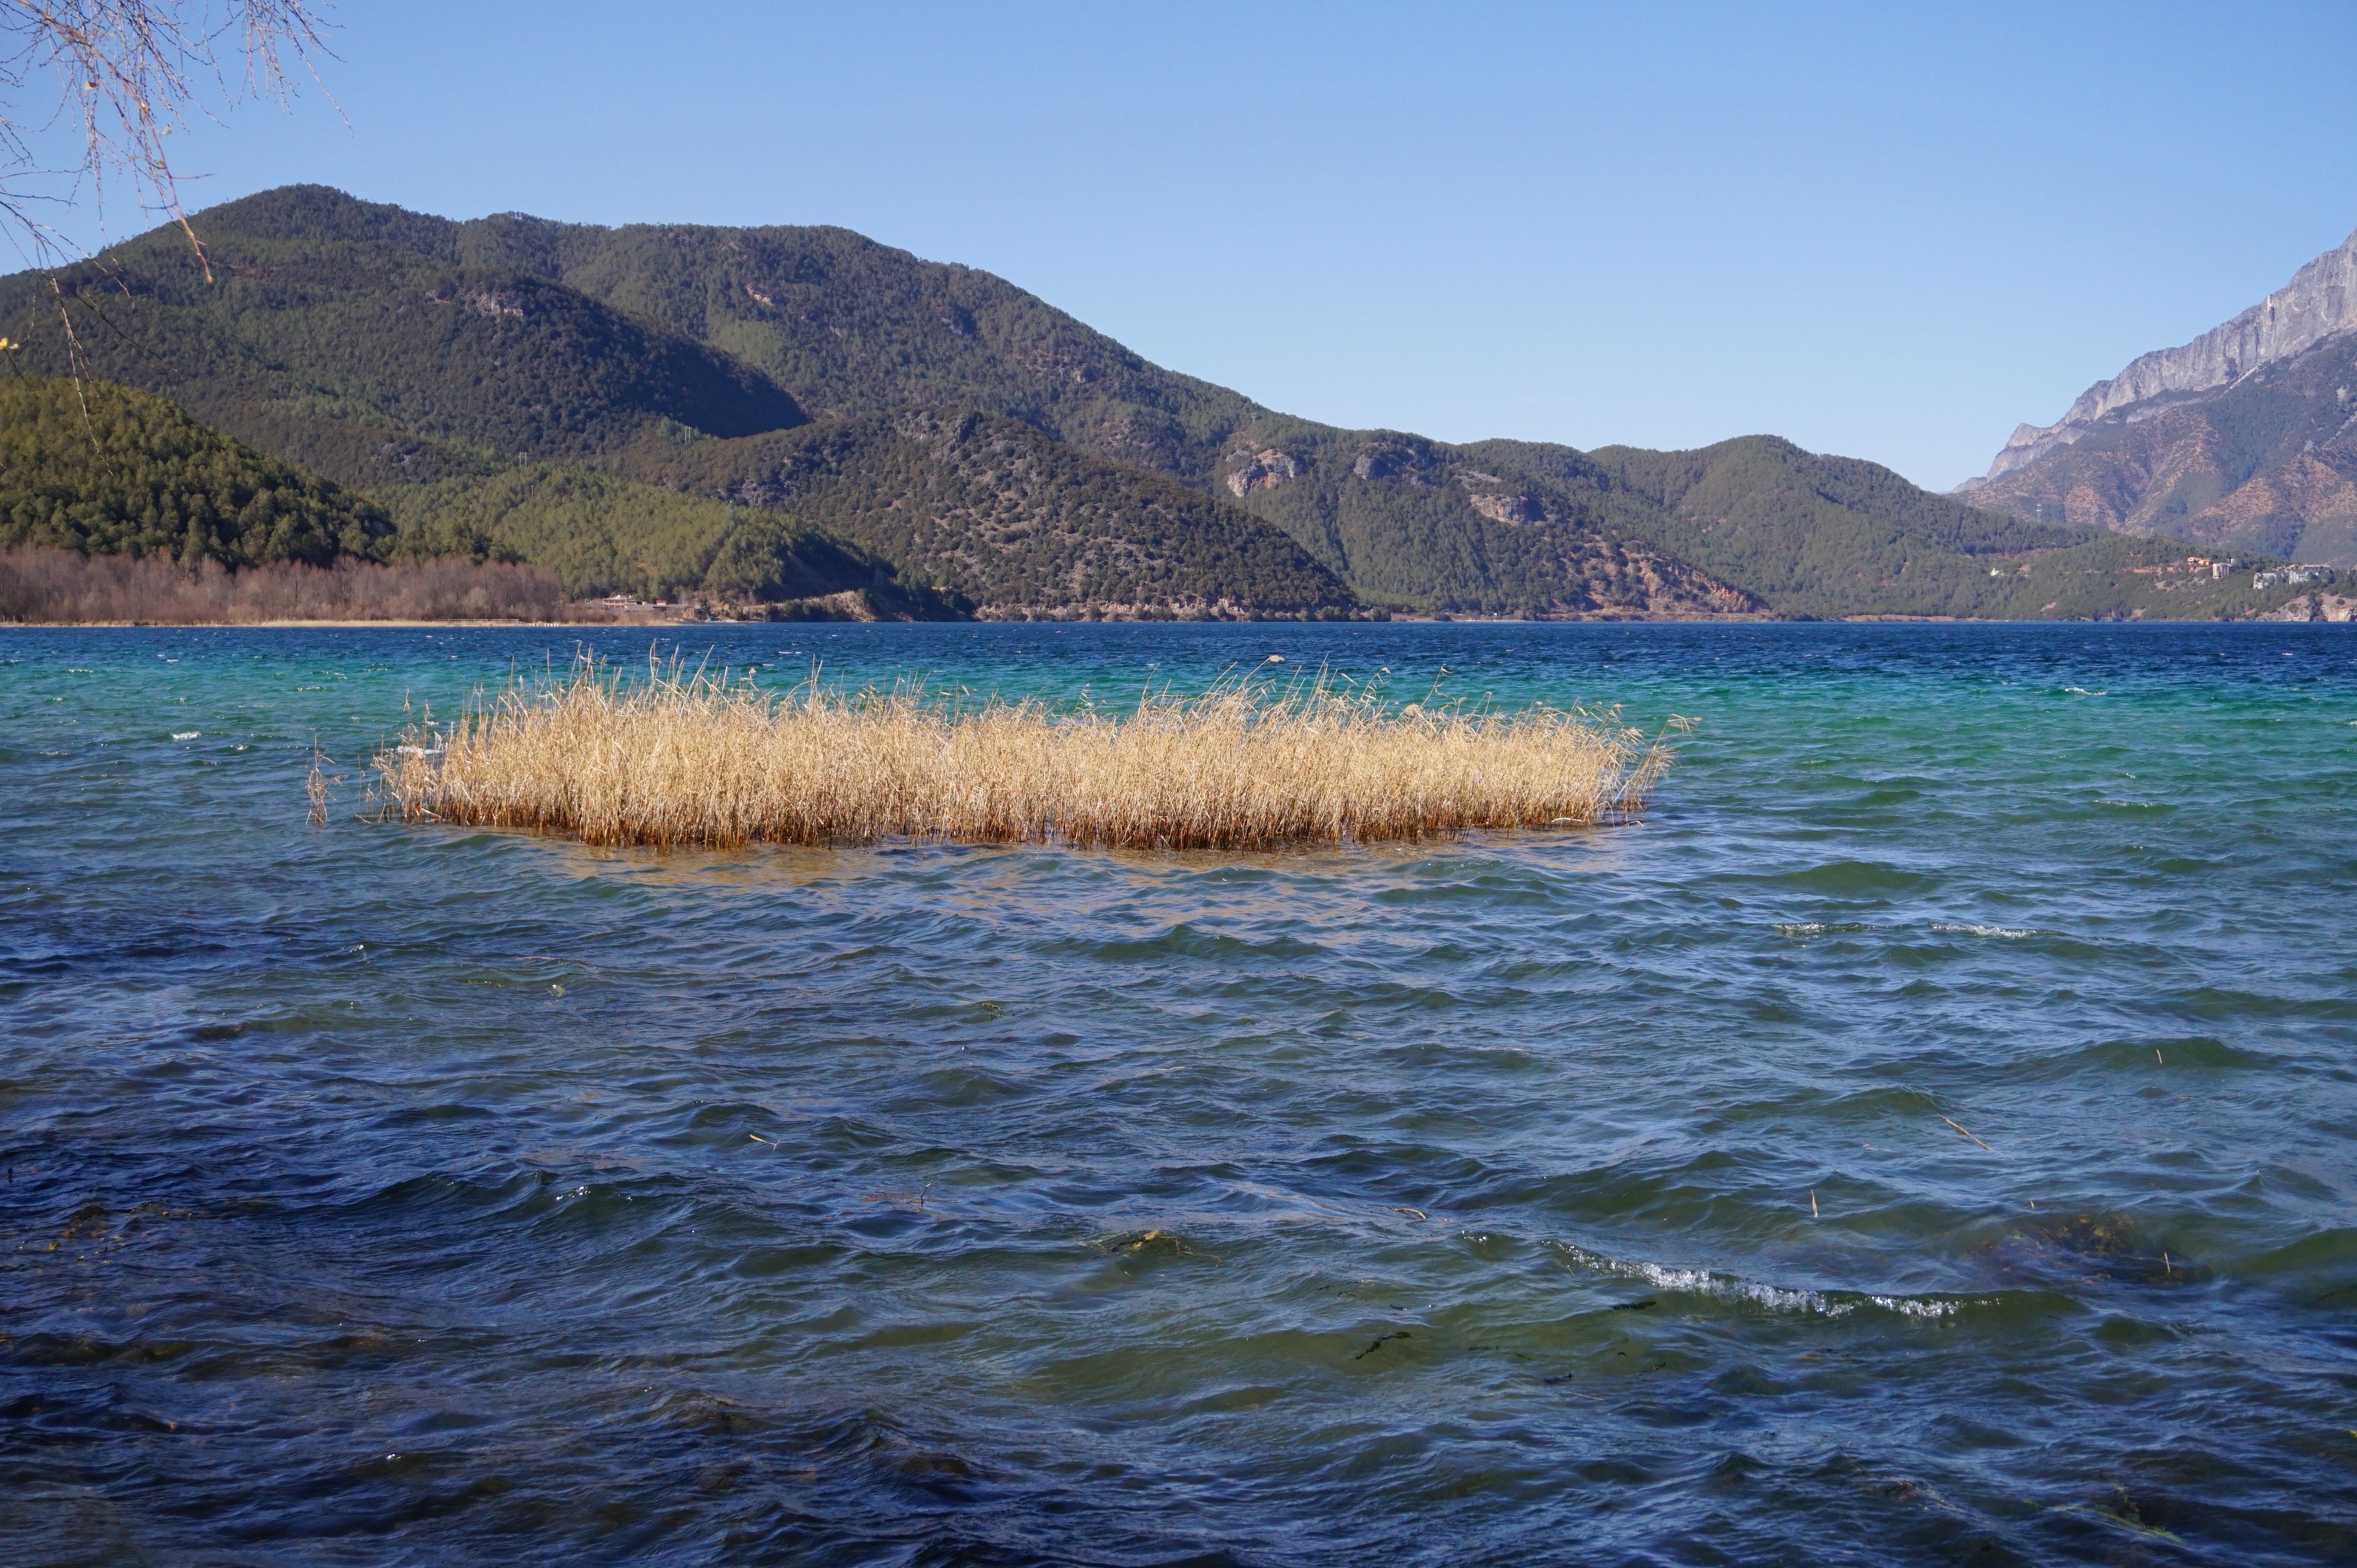
landscape, sea, coast, water, mountain, shore, lake, river, reed, vehicle, bay, blue, reservoir, body of water, boating, loch, lugu lake